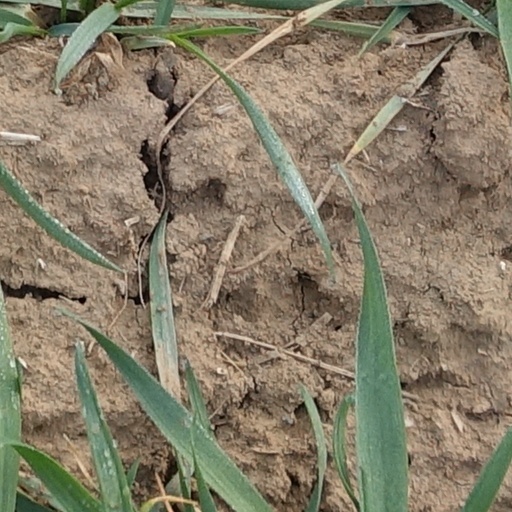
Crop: wheat